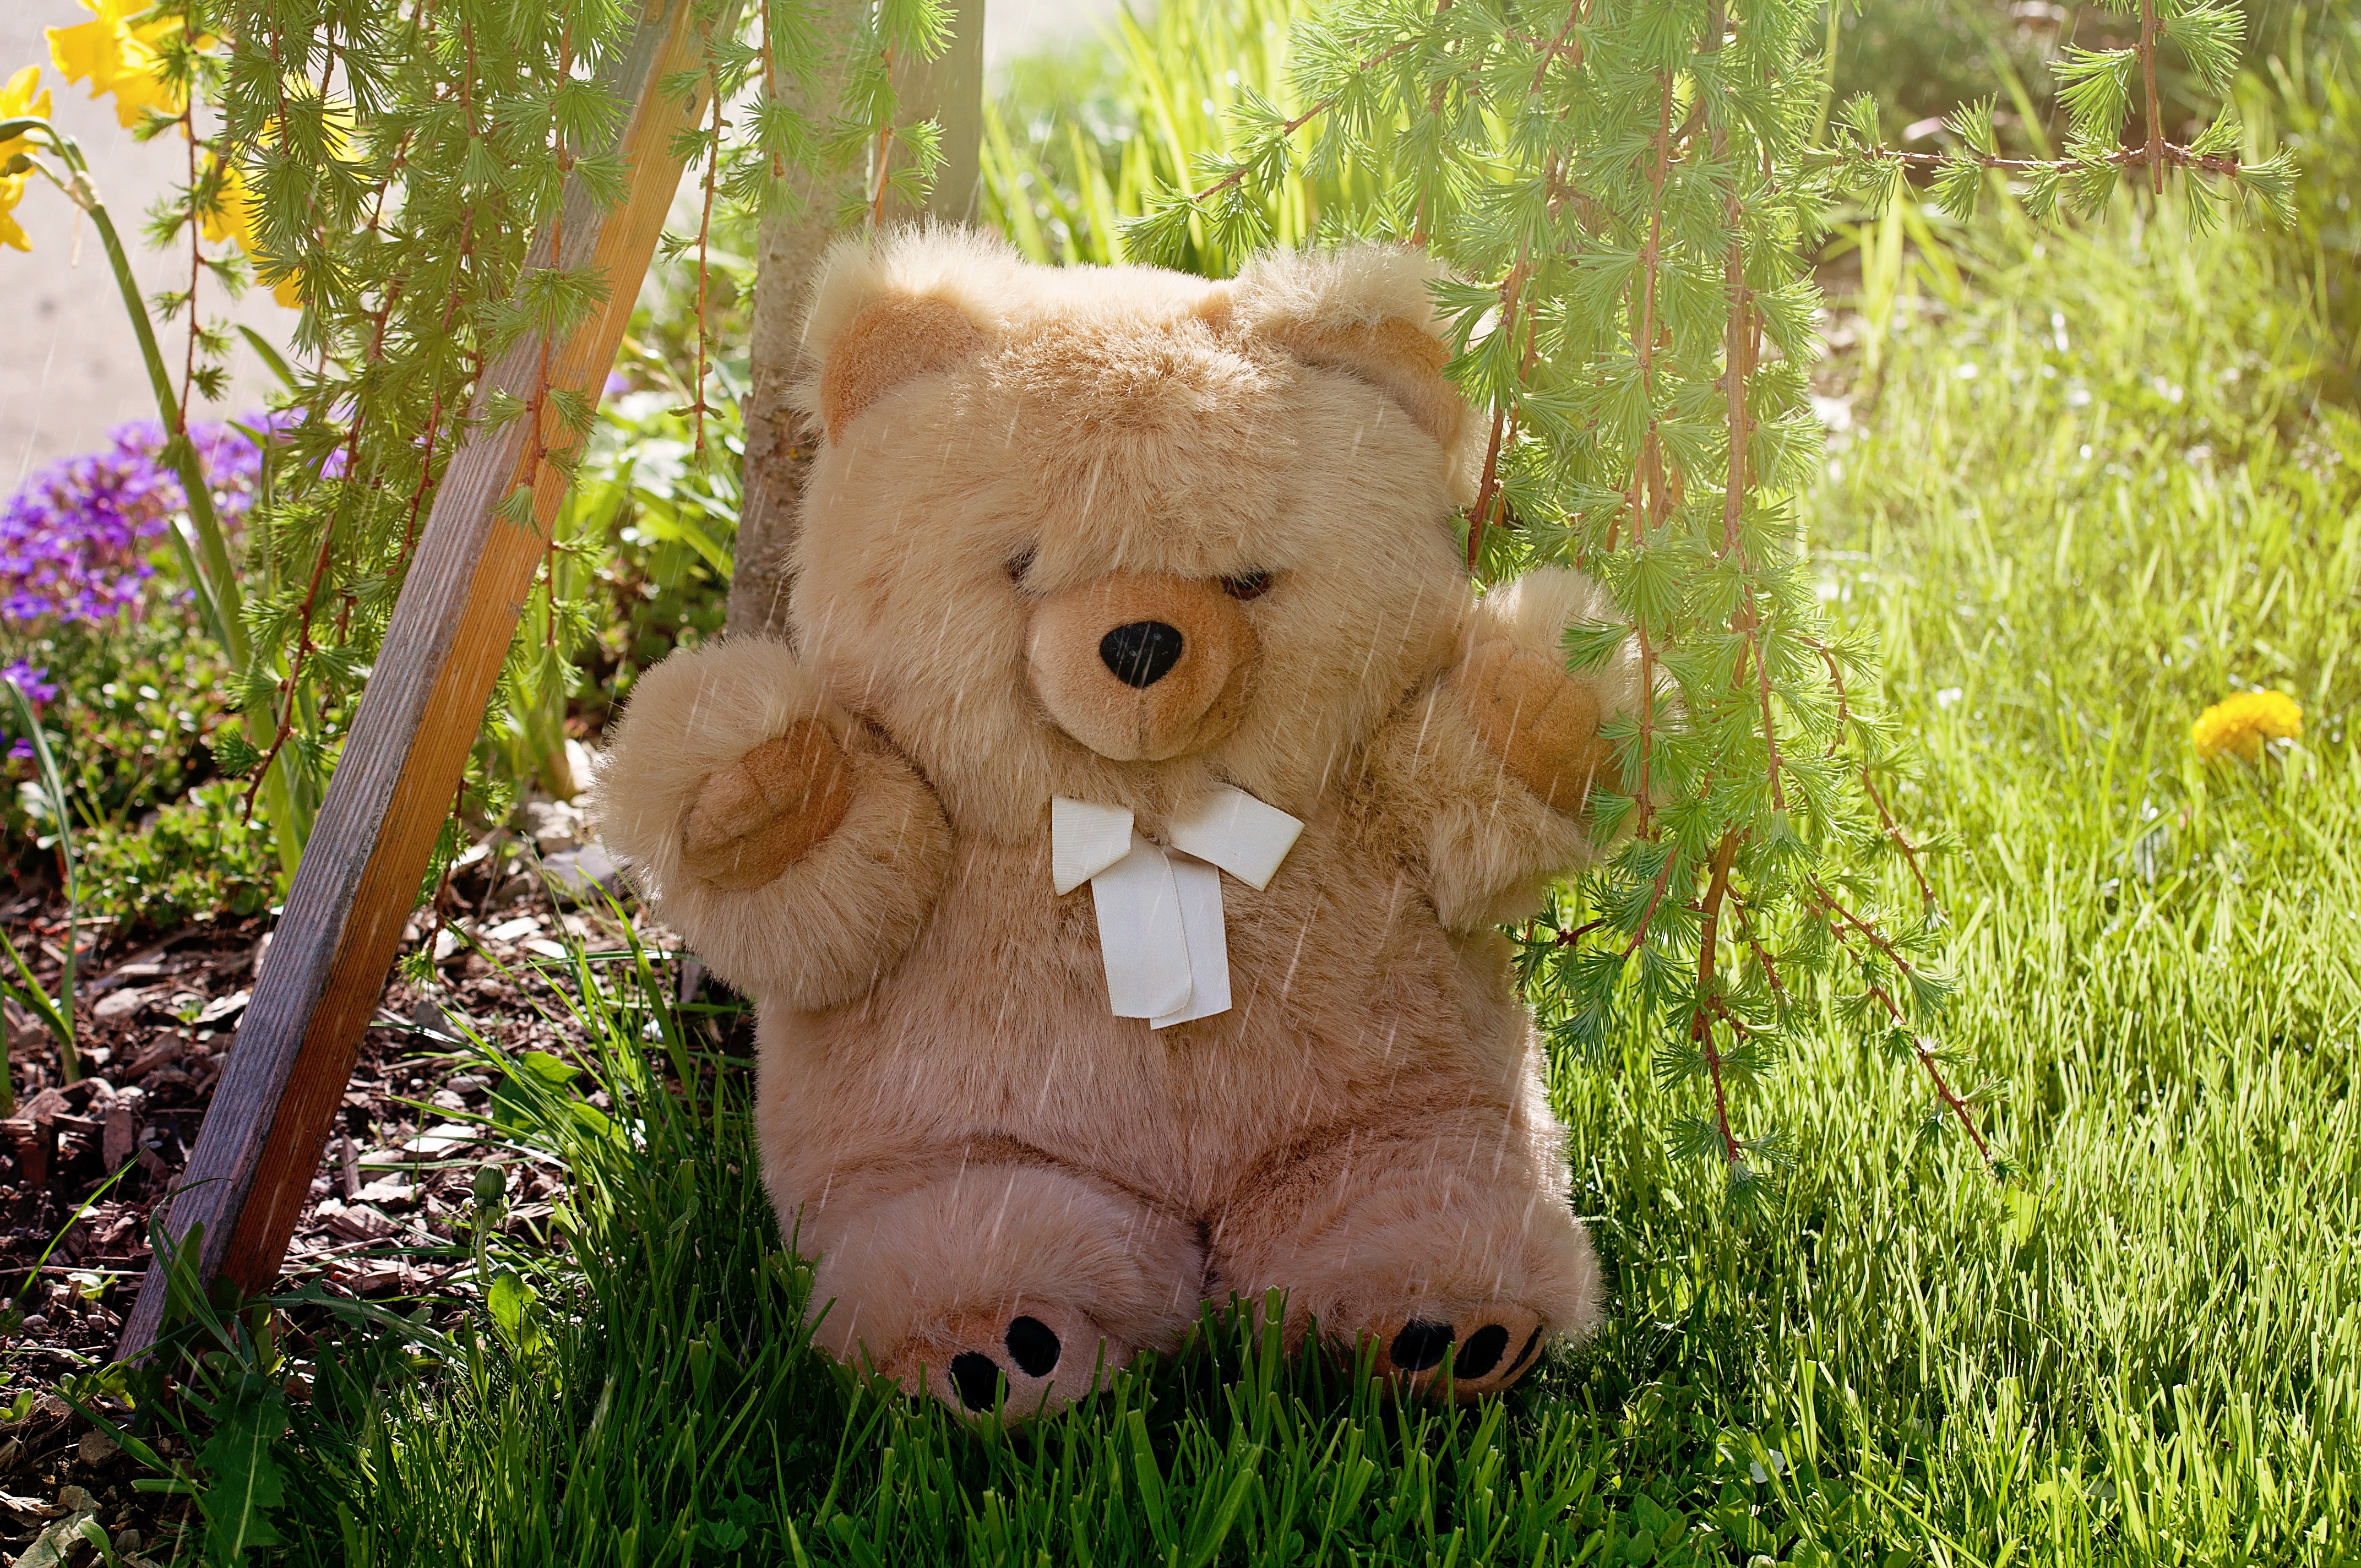
grass, rain, bear, spring, garden, toy, lion, teddy bear, toys, soft, stuffed animal, teddy, soft toy, stuffed toy, spring rain, dog breed group